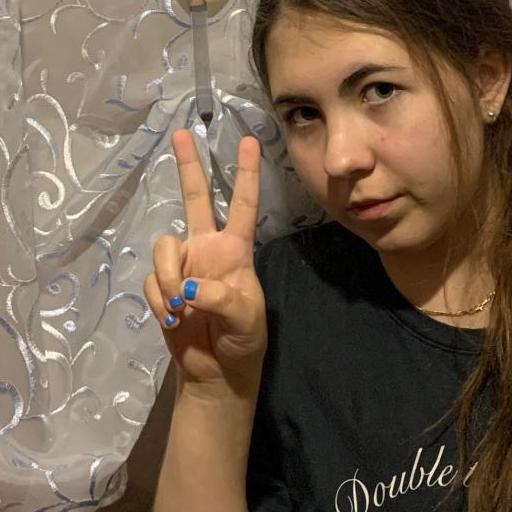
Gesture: peace